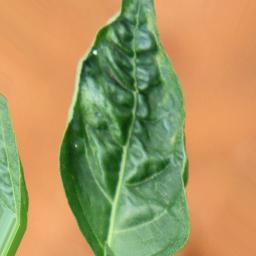
Label: mites_and_trips